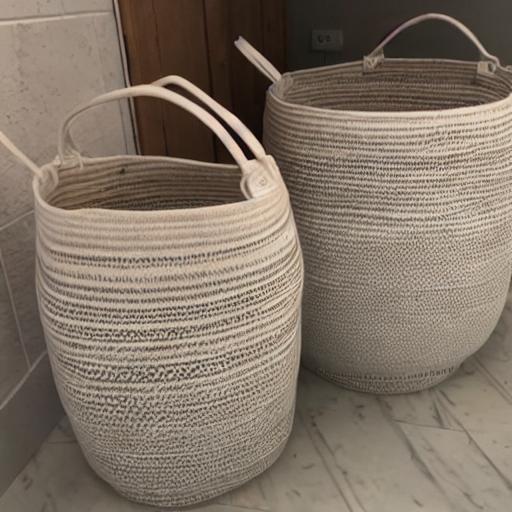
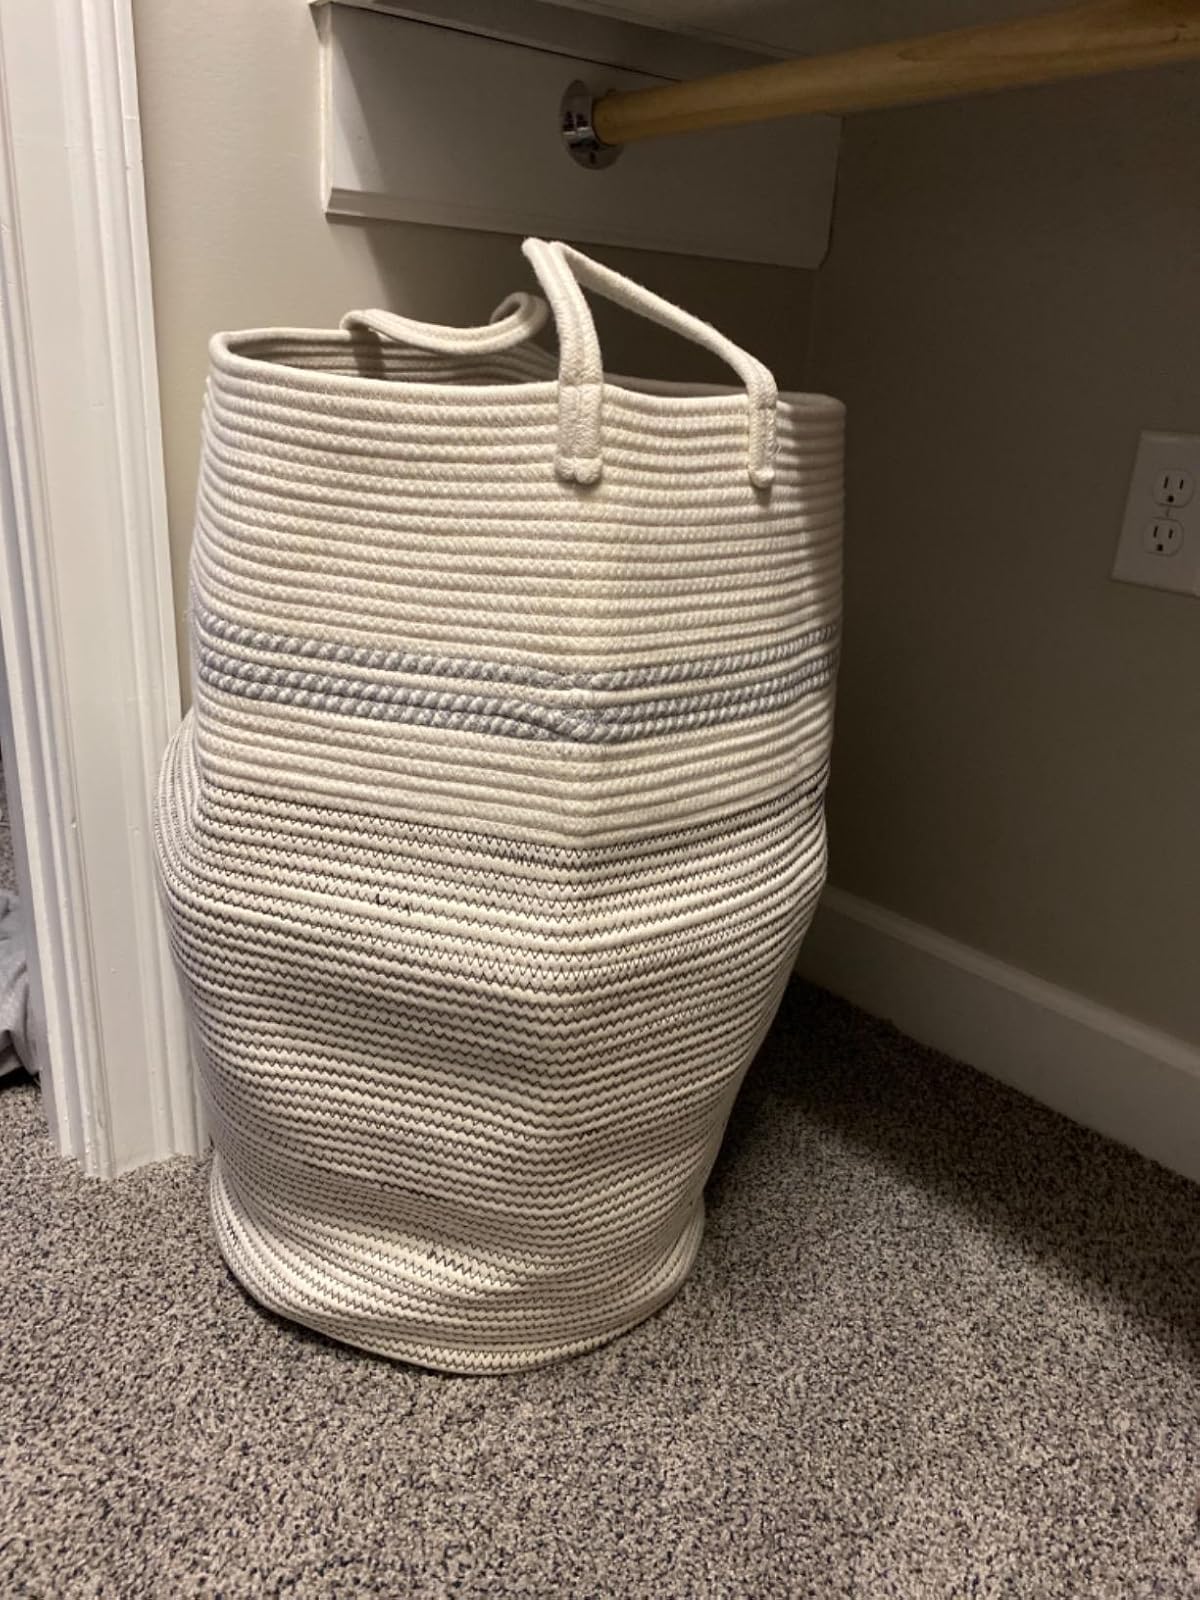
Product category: items_hamper
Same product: no